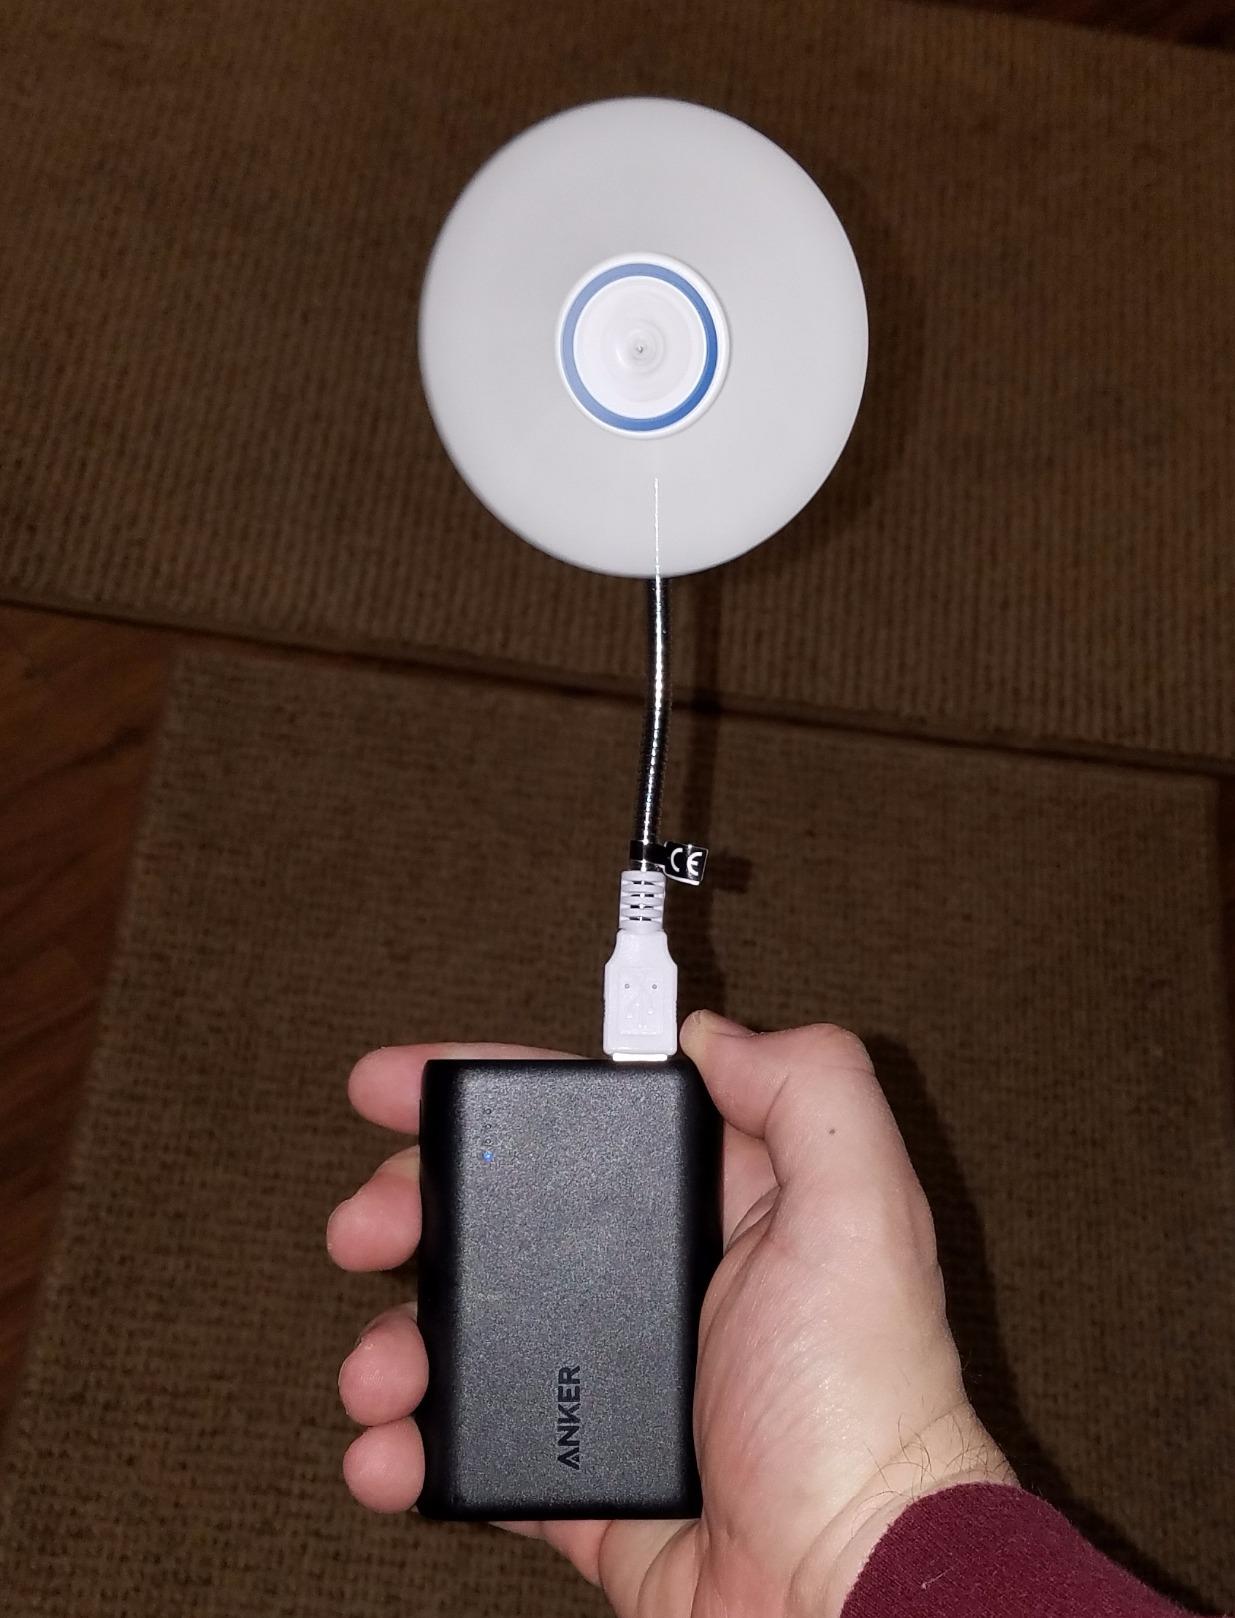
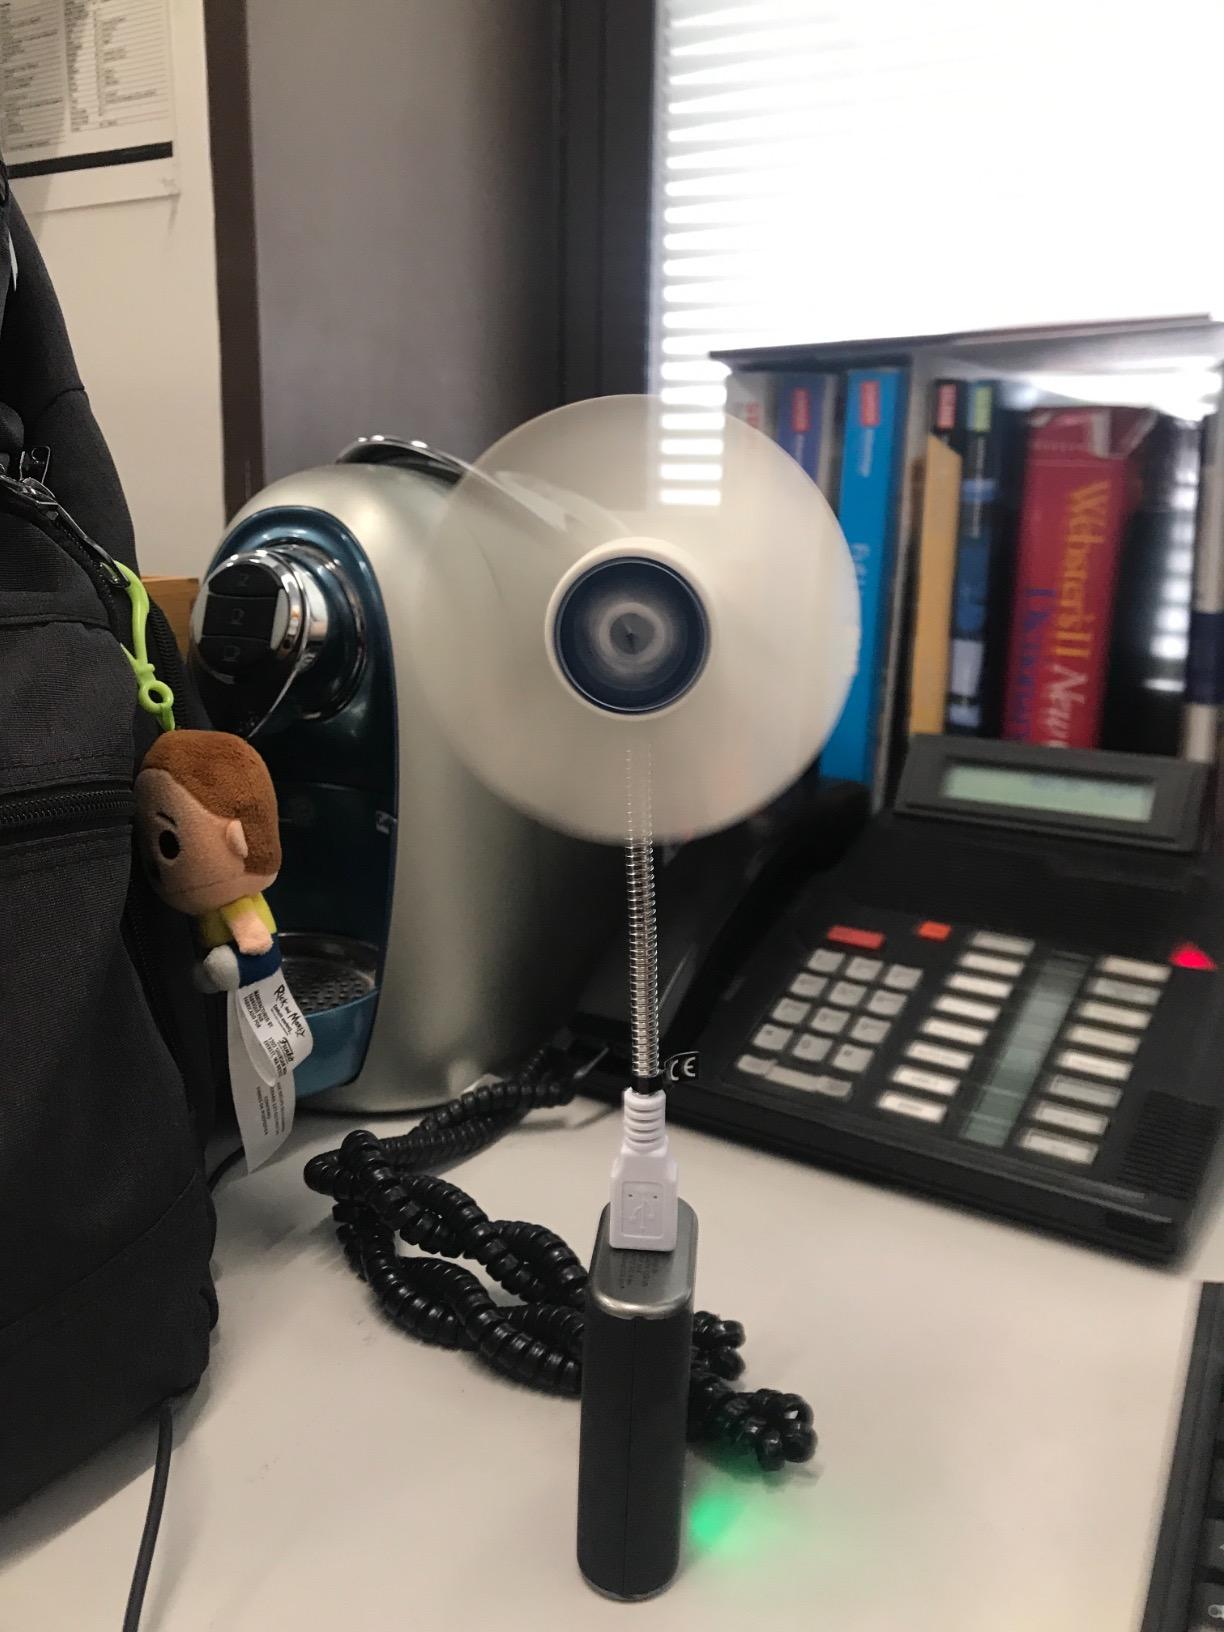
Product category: fan
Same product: yes